Garin Cecchini

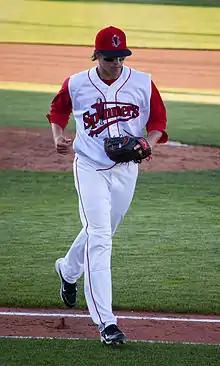
Cecchini with the Lowell Spinners

Garin Glenn Cecchini (born April 20, 1991) is an American former professional baseball third baseman. He played in Major League Baseball (MLB) for the Boston Red Sox in 2014 and 2015. Listed at and , he batted left-handed and threw right-handed. He is the older brother of infielder Gavin Cecchini.